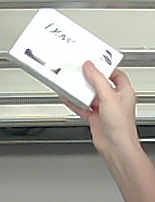
Product: dove_soap